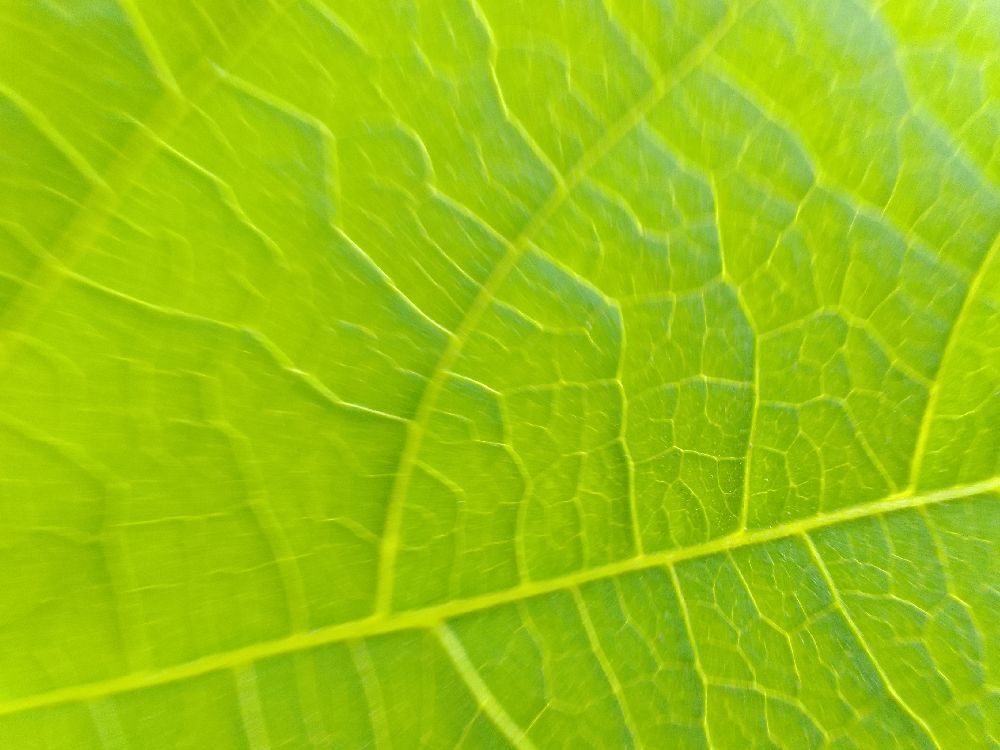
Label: healthy